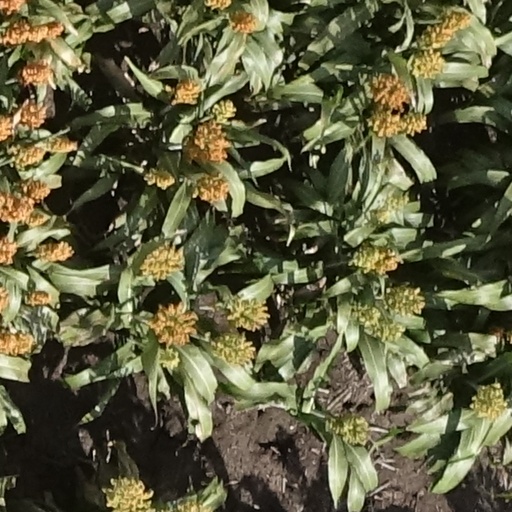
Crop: sorghum